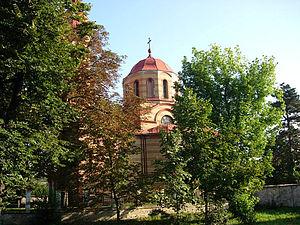
Crvena Crkva est un village de Serbie situé dans la province autonome de Voïvodine. Il fait partie de la municipalité de Bela Crkva dans le district du Banat méridional. Au recensement de 2011, il comptait 658 habitants.